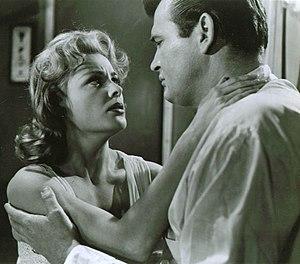
Betty Jane Crowley, née le 26 décembre 1929 à Green Bank et morte le 23 avril 2017 au même lieu, est une actrice américaine, connue comme Kathleen Crowley.